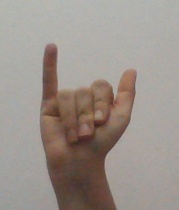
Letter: ya